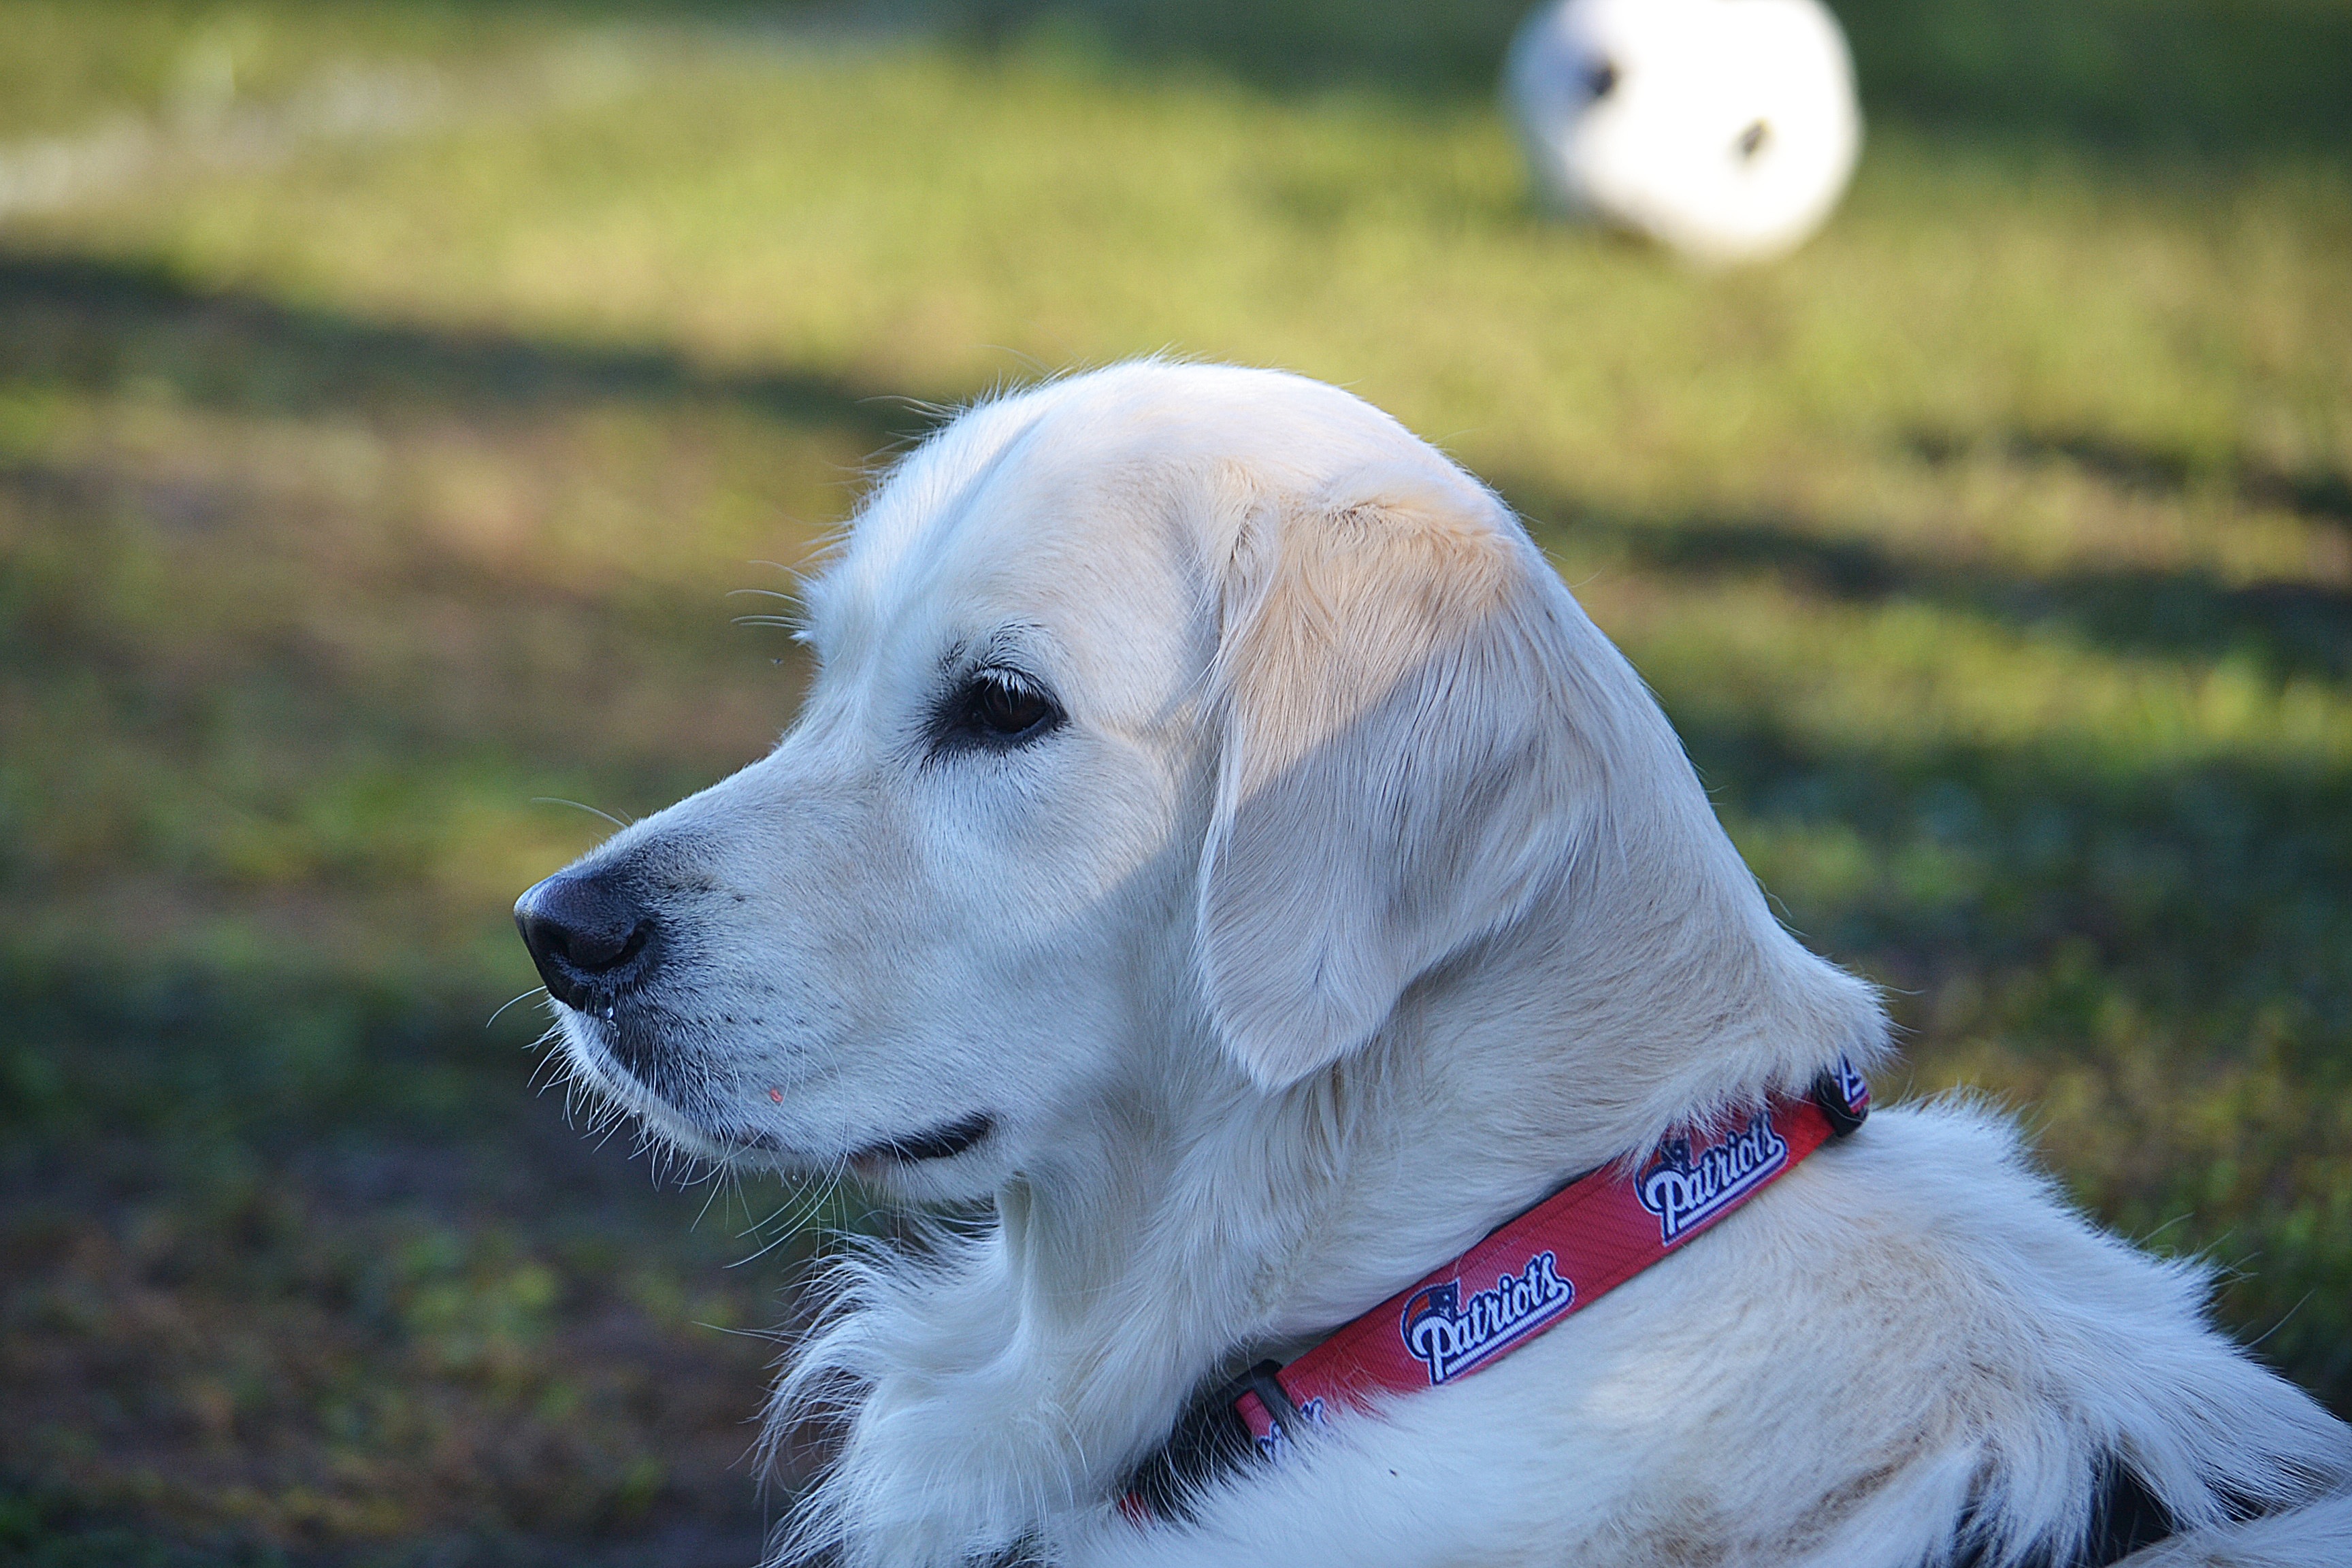
white, puppy, dog, animal, canine, pet, fur, mammal, golden retriever, happy, vertebrate, labrador retriever, domestic, dog breed, friendly, retriever, purebred, pedigree, dog like mammal